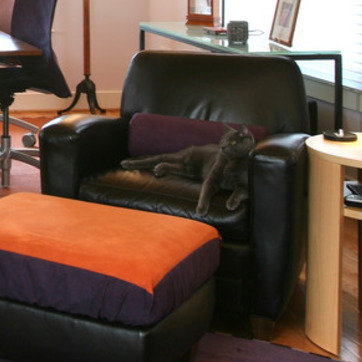
Material: leather